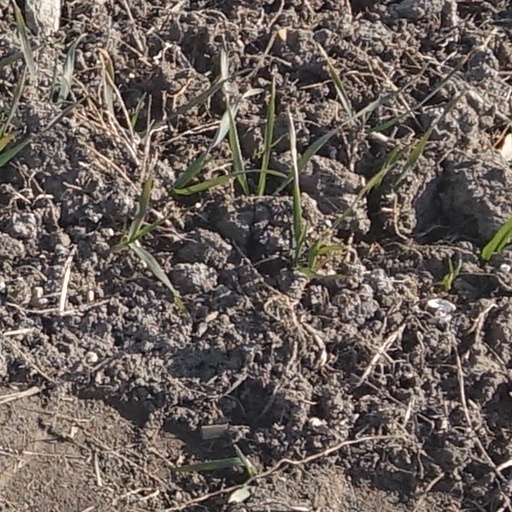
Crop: wheat